John McCain 2008 presidential campaign

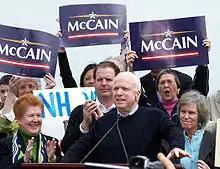
John McCain officially announcing his 2008 run for President in Portsmouth, New Hampshire, April 25, 2007.

McCain informally announced his candidacy on the Wednesday, February 28, 2007, telecast of the "Late Show with David Letterman".